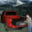
Label: pickup_truck